Disappearance of Tammy Kingery

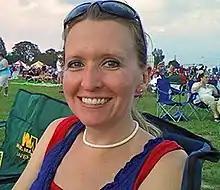

On the morning of September 20, 2014, Tammy Kingery (born April 13, 1977), a nurse in South Carolina, called her husband Park from work and asked him to take her home as she was not feeling well. He did, and afterwards went to run some errands with his two sons. When they returned, the house was locked and Tammy was not there. A note inside the house, apparently left by Tammy, said she was going for a walk and would be back soon, but she never returned and has not been seen since.